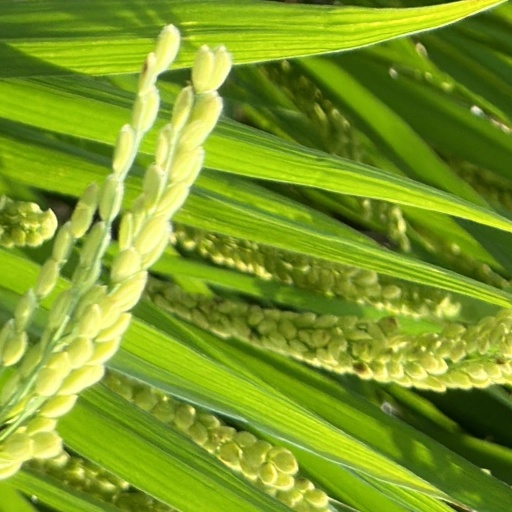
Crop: rice